Market Museum (Boston)

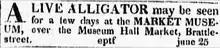
1821 advert for the Market Museum

On the premises Woods sometimes sold goods such as "cement" and "electrical machines." He also treated medical problems: "Mr. Woods tenders his services to those ladies or gentlemen who stand in need of medical electricity, and would inform them that he cures the gout, rheumatic complaints, dystentary, toothache, ague, asthma, felon or whitlow, lock-jaw, pally, quincy, ricketts, St. Vitus' Dance, and a variety of other complaints incident to the human body." The museum closed by 1822, when the newly formed New-England Museum acquired its collection.